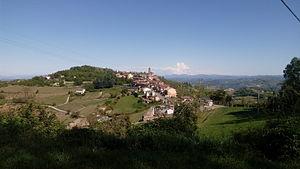
Montabone est une commune italienne de la province d'Asti dans la région Piémont en Italie.